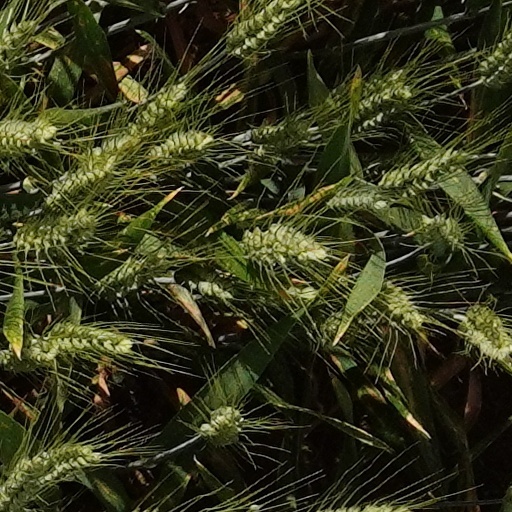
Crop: wheat